Mary Cutts

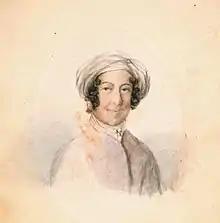
Dolley Madison painted by Mary Cutts 1840

Throughout the 1830s, Mary and her sister, Dolley Payne Cutts, lived in Washington, D.C., and spent much time with their aunt. The historian Catherine Allgor describes Madison as "mother and best friend" to the girls. She assisted Mary Cutts in acquiring signatures in an autograph book and advised them on the proper conduct in social situations and general life. The Cutts girls wrote Madison numerous letters and sent her gifts and news. Mary was homeschooled and was an amateur artist, drawing figures including her aunt. Anna Cutts, Mary's mother, died in August 1832. She was devastated by the news. Two years later Mary was involved in Margaret Bayard Smith's effort to produce a biographical sketch of Dolley. Mary assisted James Madison in dealing with his papers before his death in 1836. Cutts was further devastated when her sister Dolley died in 1838.